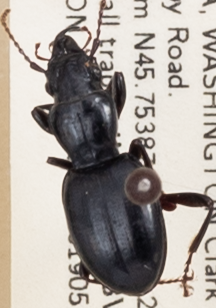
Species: Promecognathus crassus
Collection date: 2019-05-14
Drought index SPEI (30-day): -2.09
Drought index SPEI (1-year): -2.09
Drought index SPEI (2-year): -2.09